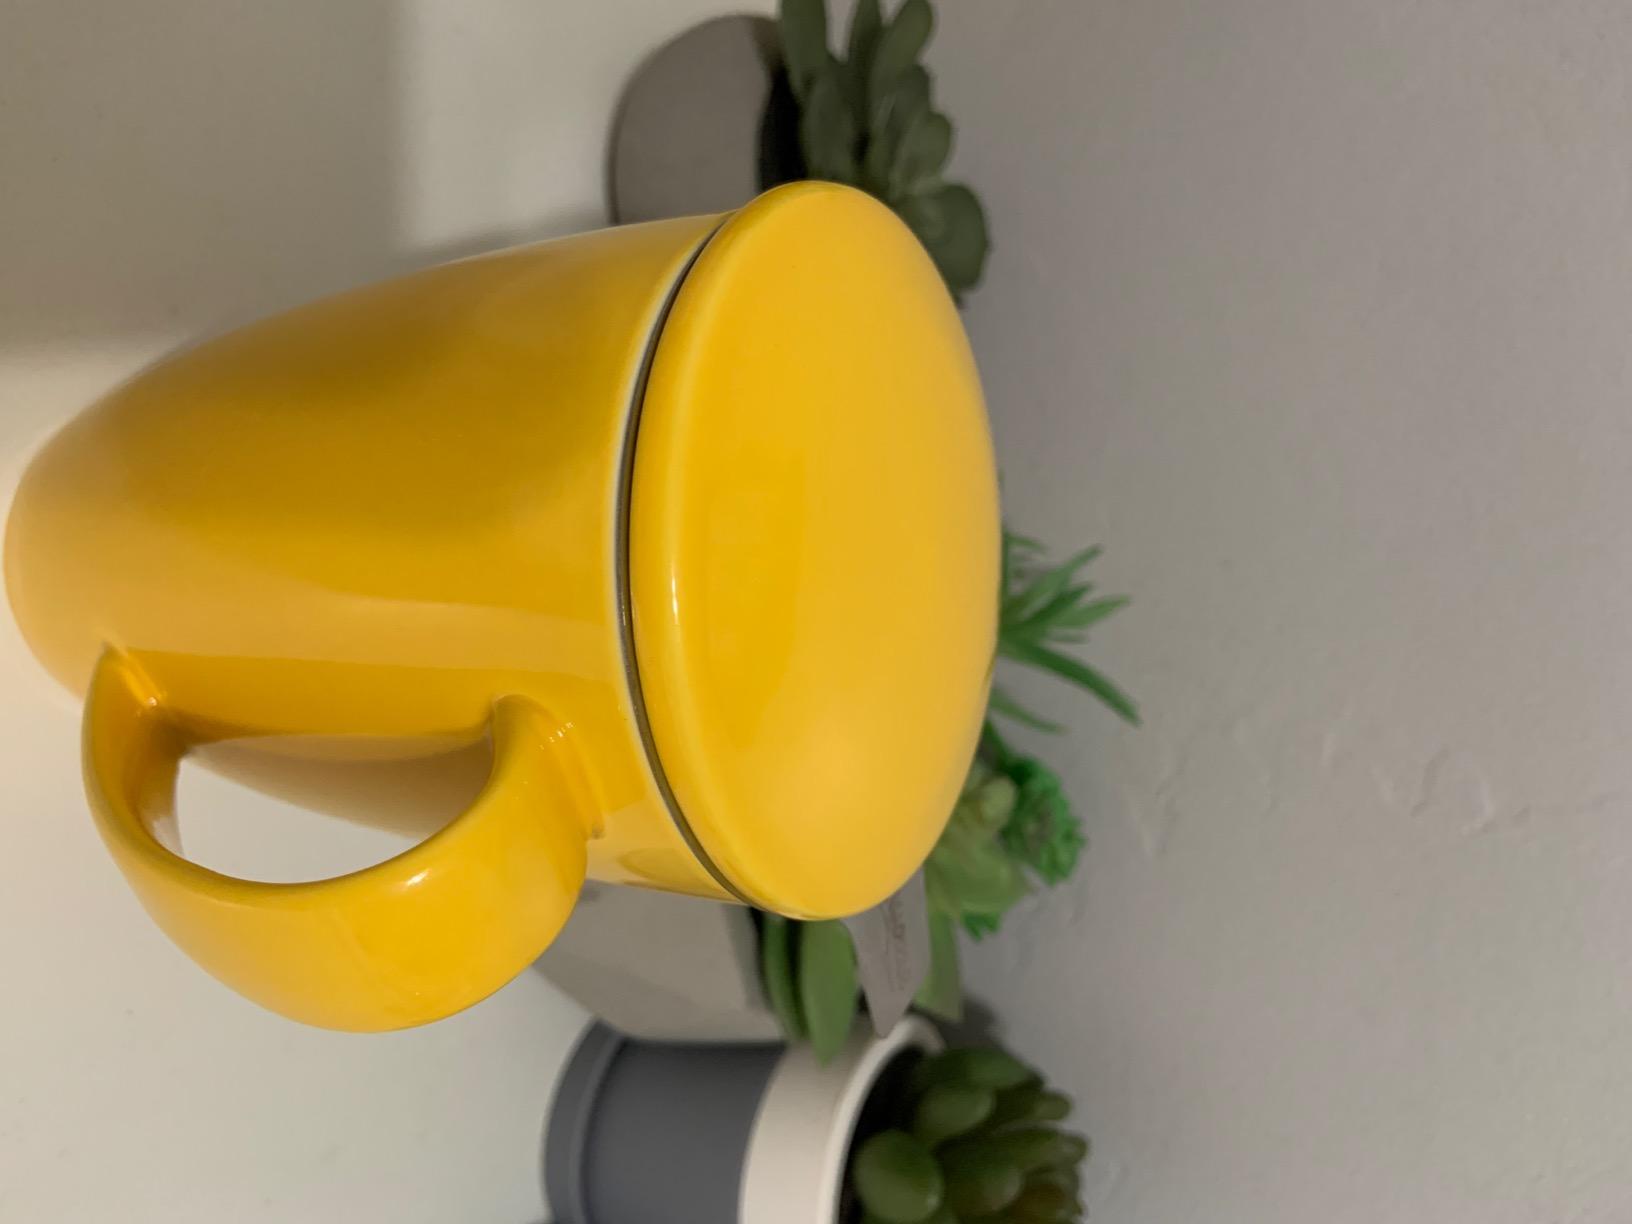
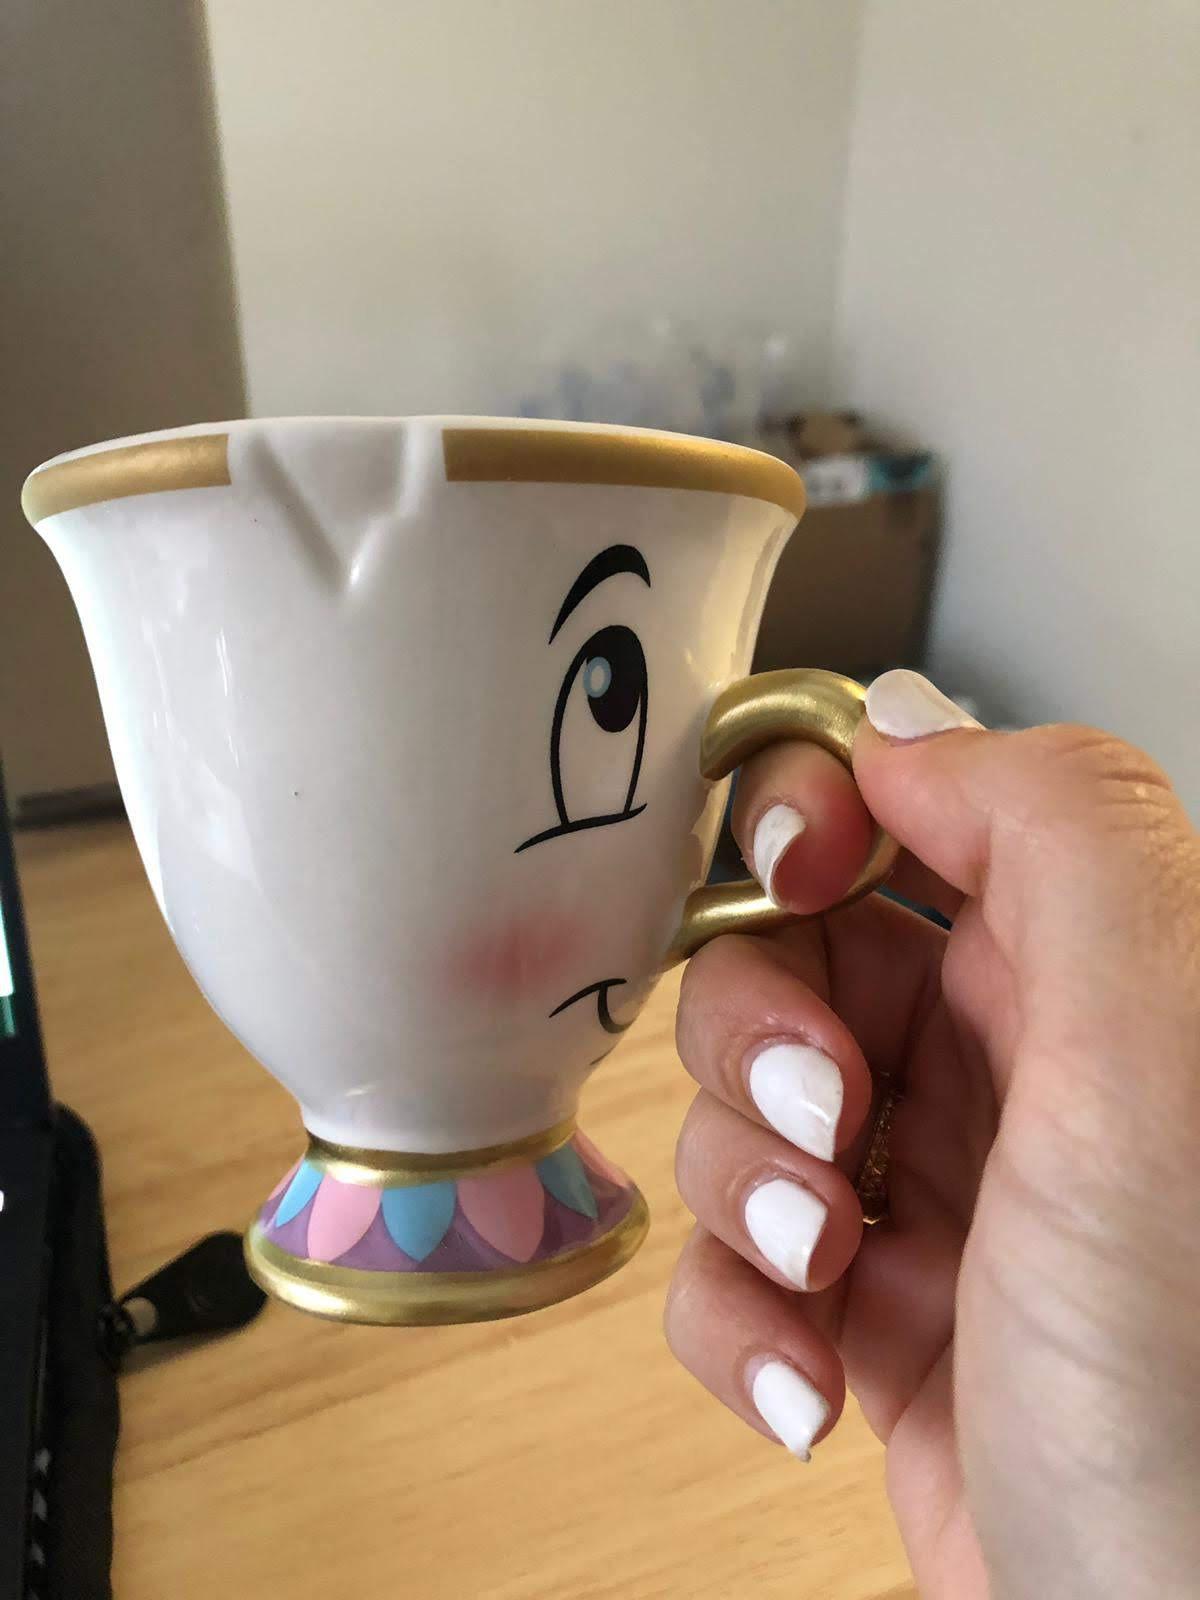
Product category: items_mug
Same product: no